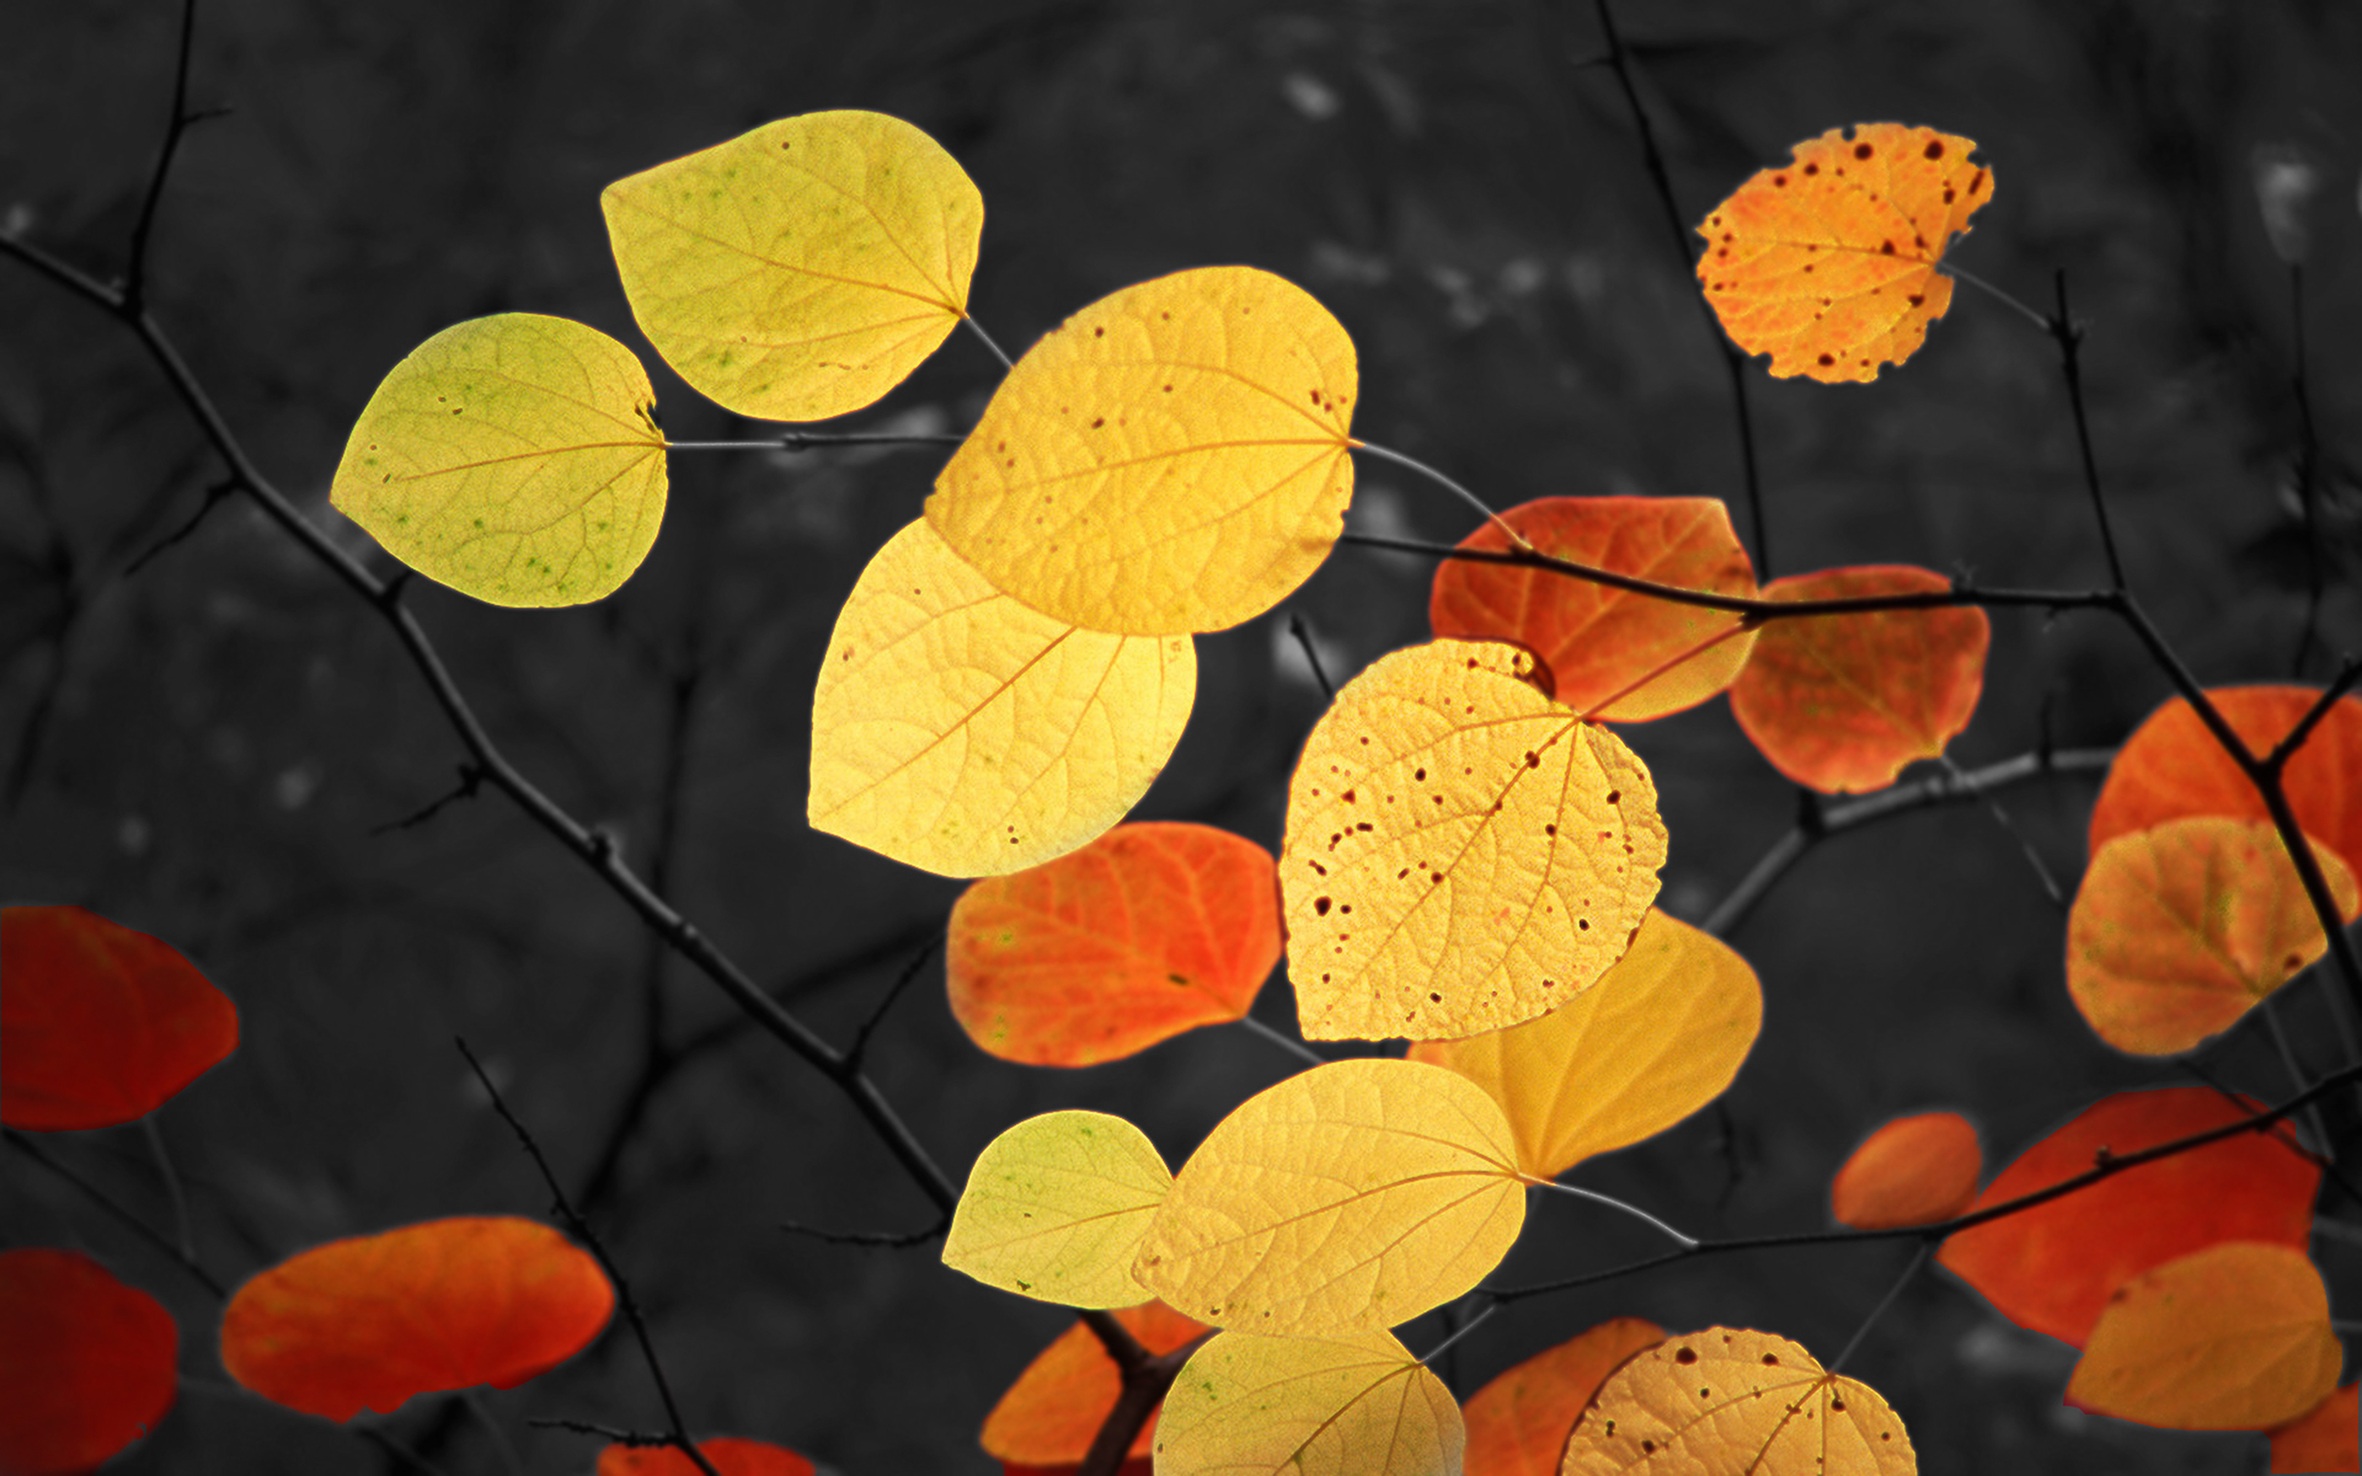
tree, plant, leaf, flower, petal, pattern, red, color, autumn, yellow, lighting, flora, season, circle, maple leaf, emerge, deciduous tree, leaves, design, bright, fall color, golden autumn, autumn light